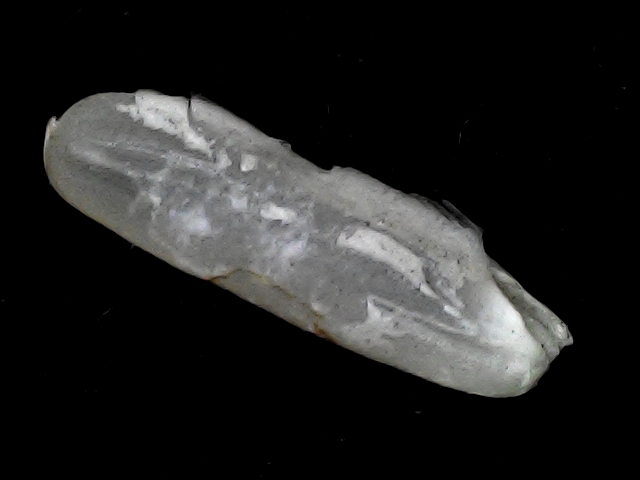
Rice variety: BD57